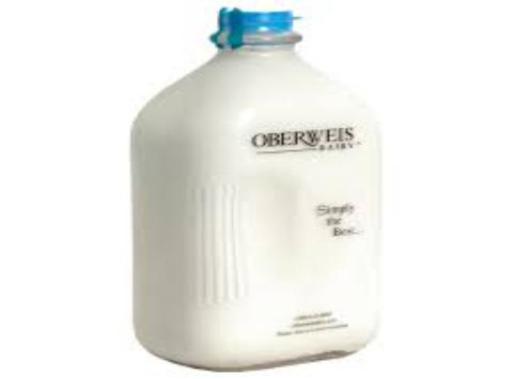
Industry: Food